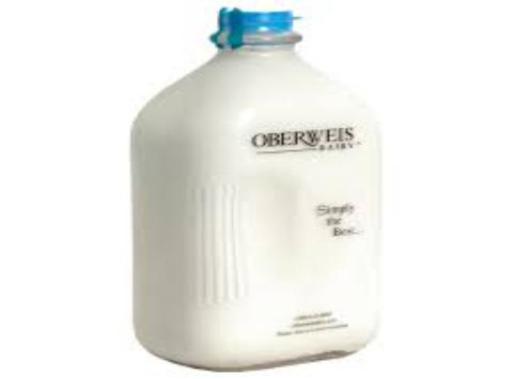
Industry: Food